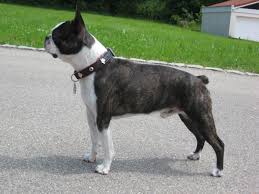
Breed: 230-n000084-Boston_bull